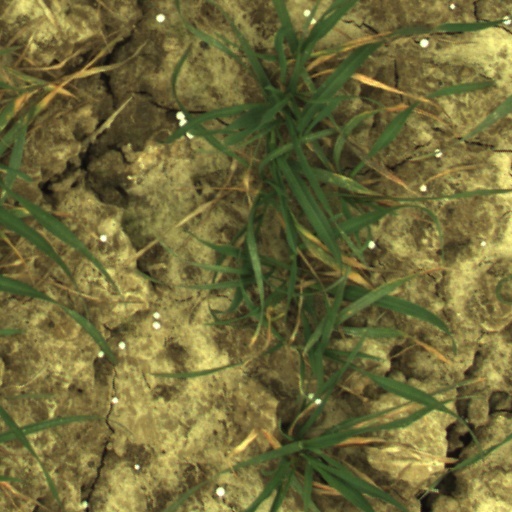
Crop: wheat